Makariou Avenue, Limassol

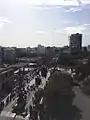
The Limassol Carnival in Makariou Avenue

Makariou Avenue is one of the busiest shopping streets in Limassol, Cyprus. It hosts many retail stores, offices, towers and schools. Events held on the road include the Limassol Carnival, 25 March Parade and 28 October Parade.